Fenwick Island (Delaware–Maryland)

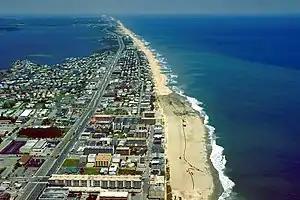
Aerial view of Fenwick Island. Ocean City, Maryland is at the bottom of the photograph, Fenwick Island, Delaware is in the middle, and Fenwick Island State Park can be seen toward the top.

Fenwick Island is a barrier island along the Atlantic Ocean in Delaware and Maryland in the United States. It contains the communities of South Bethany and Fenwick Island in Delaware along with Ocean City, Maryland. Until 1933, it was attached to Assateague Island to the south. That year, a hurricane carved an inlet between the two landforms, which was made permanent. If not for the Assawoman Canal, constructed by the U.S. Army Corps of Engineers in 1891, the island would be attached to the mainland of Delaware.